Downtown Eastside

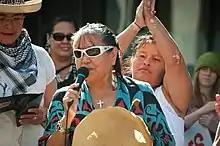
Demonstrators at a march for women's housing, part of the long history of social activism in the DTES

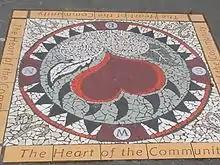
Mosaic sidewalk art on East Hastings Street

In the 1990s, the situation in the DTES deteriorated further on several fronts. Woodward's, an anchor store in the 100-block of West Hastings street, closed in 1993 with devastating effect on the formerly bustling retail district. Meanwhile, a crisis in housing and homelessness was emerging.